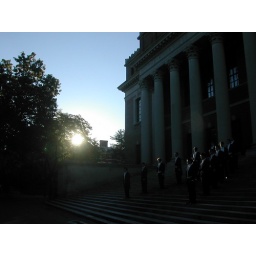
A group of cute boys are having a rehearsal in the morning. They're singing and celebrating.